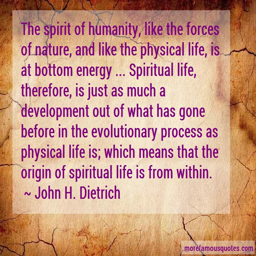
man quotes : the spirit of humanity like the forces